List of hillforts in Lithuania

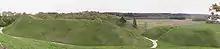
Kernavė Hillforts complex, Kernavė, part of a World Heritage Site

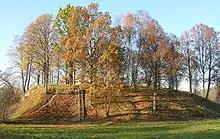
Daubariai Hillfort in Mažeikiai district municipality

Below it the list of hillforts in Lithuania. The first three volumes of the atlas of Lithuanian hillforts ("Lietuvos piliakalniai. Atlasas", eds. Z. Baubonis ir G. Zabiela, Vilnius, 2005, vol. I–III) contained 829 entries. The 4th volume (2017) contained additional 92 entries. Most of the latter ones were identified after 2005, but some of the sites were known earlier, and only recently they were classified as hillforts. At the end of vol. 4 there is a list of hillforts grouped by districts and municipalities. only 184 of them were excavated to various extents. To date, a total of 1,008 hillforts have been identified in Lithuania.